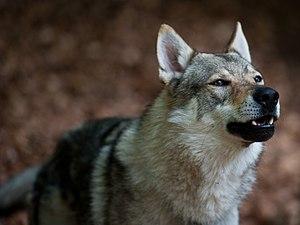
Secret of Evermore est un jeu d'action-RPG développé par SquareSoft et édité sur Super Nintendo par Square le 1ᵉʳ octobre 1995 en Amérique du Nord et par Nintendo le 22 février 1996 en Europe. Une version japonaise est prévue, mais ne sort jamais. C'est le seul jeu développé par la filiale américaine de Square.